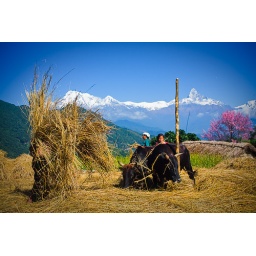
Cows tied to a pole to tread the rice plants, and get the grains of the plant. The farmer spread the plants around